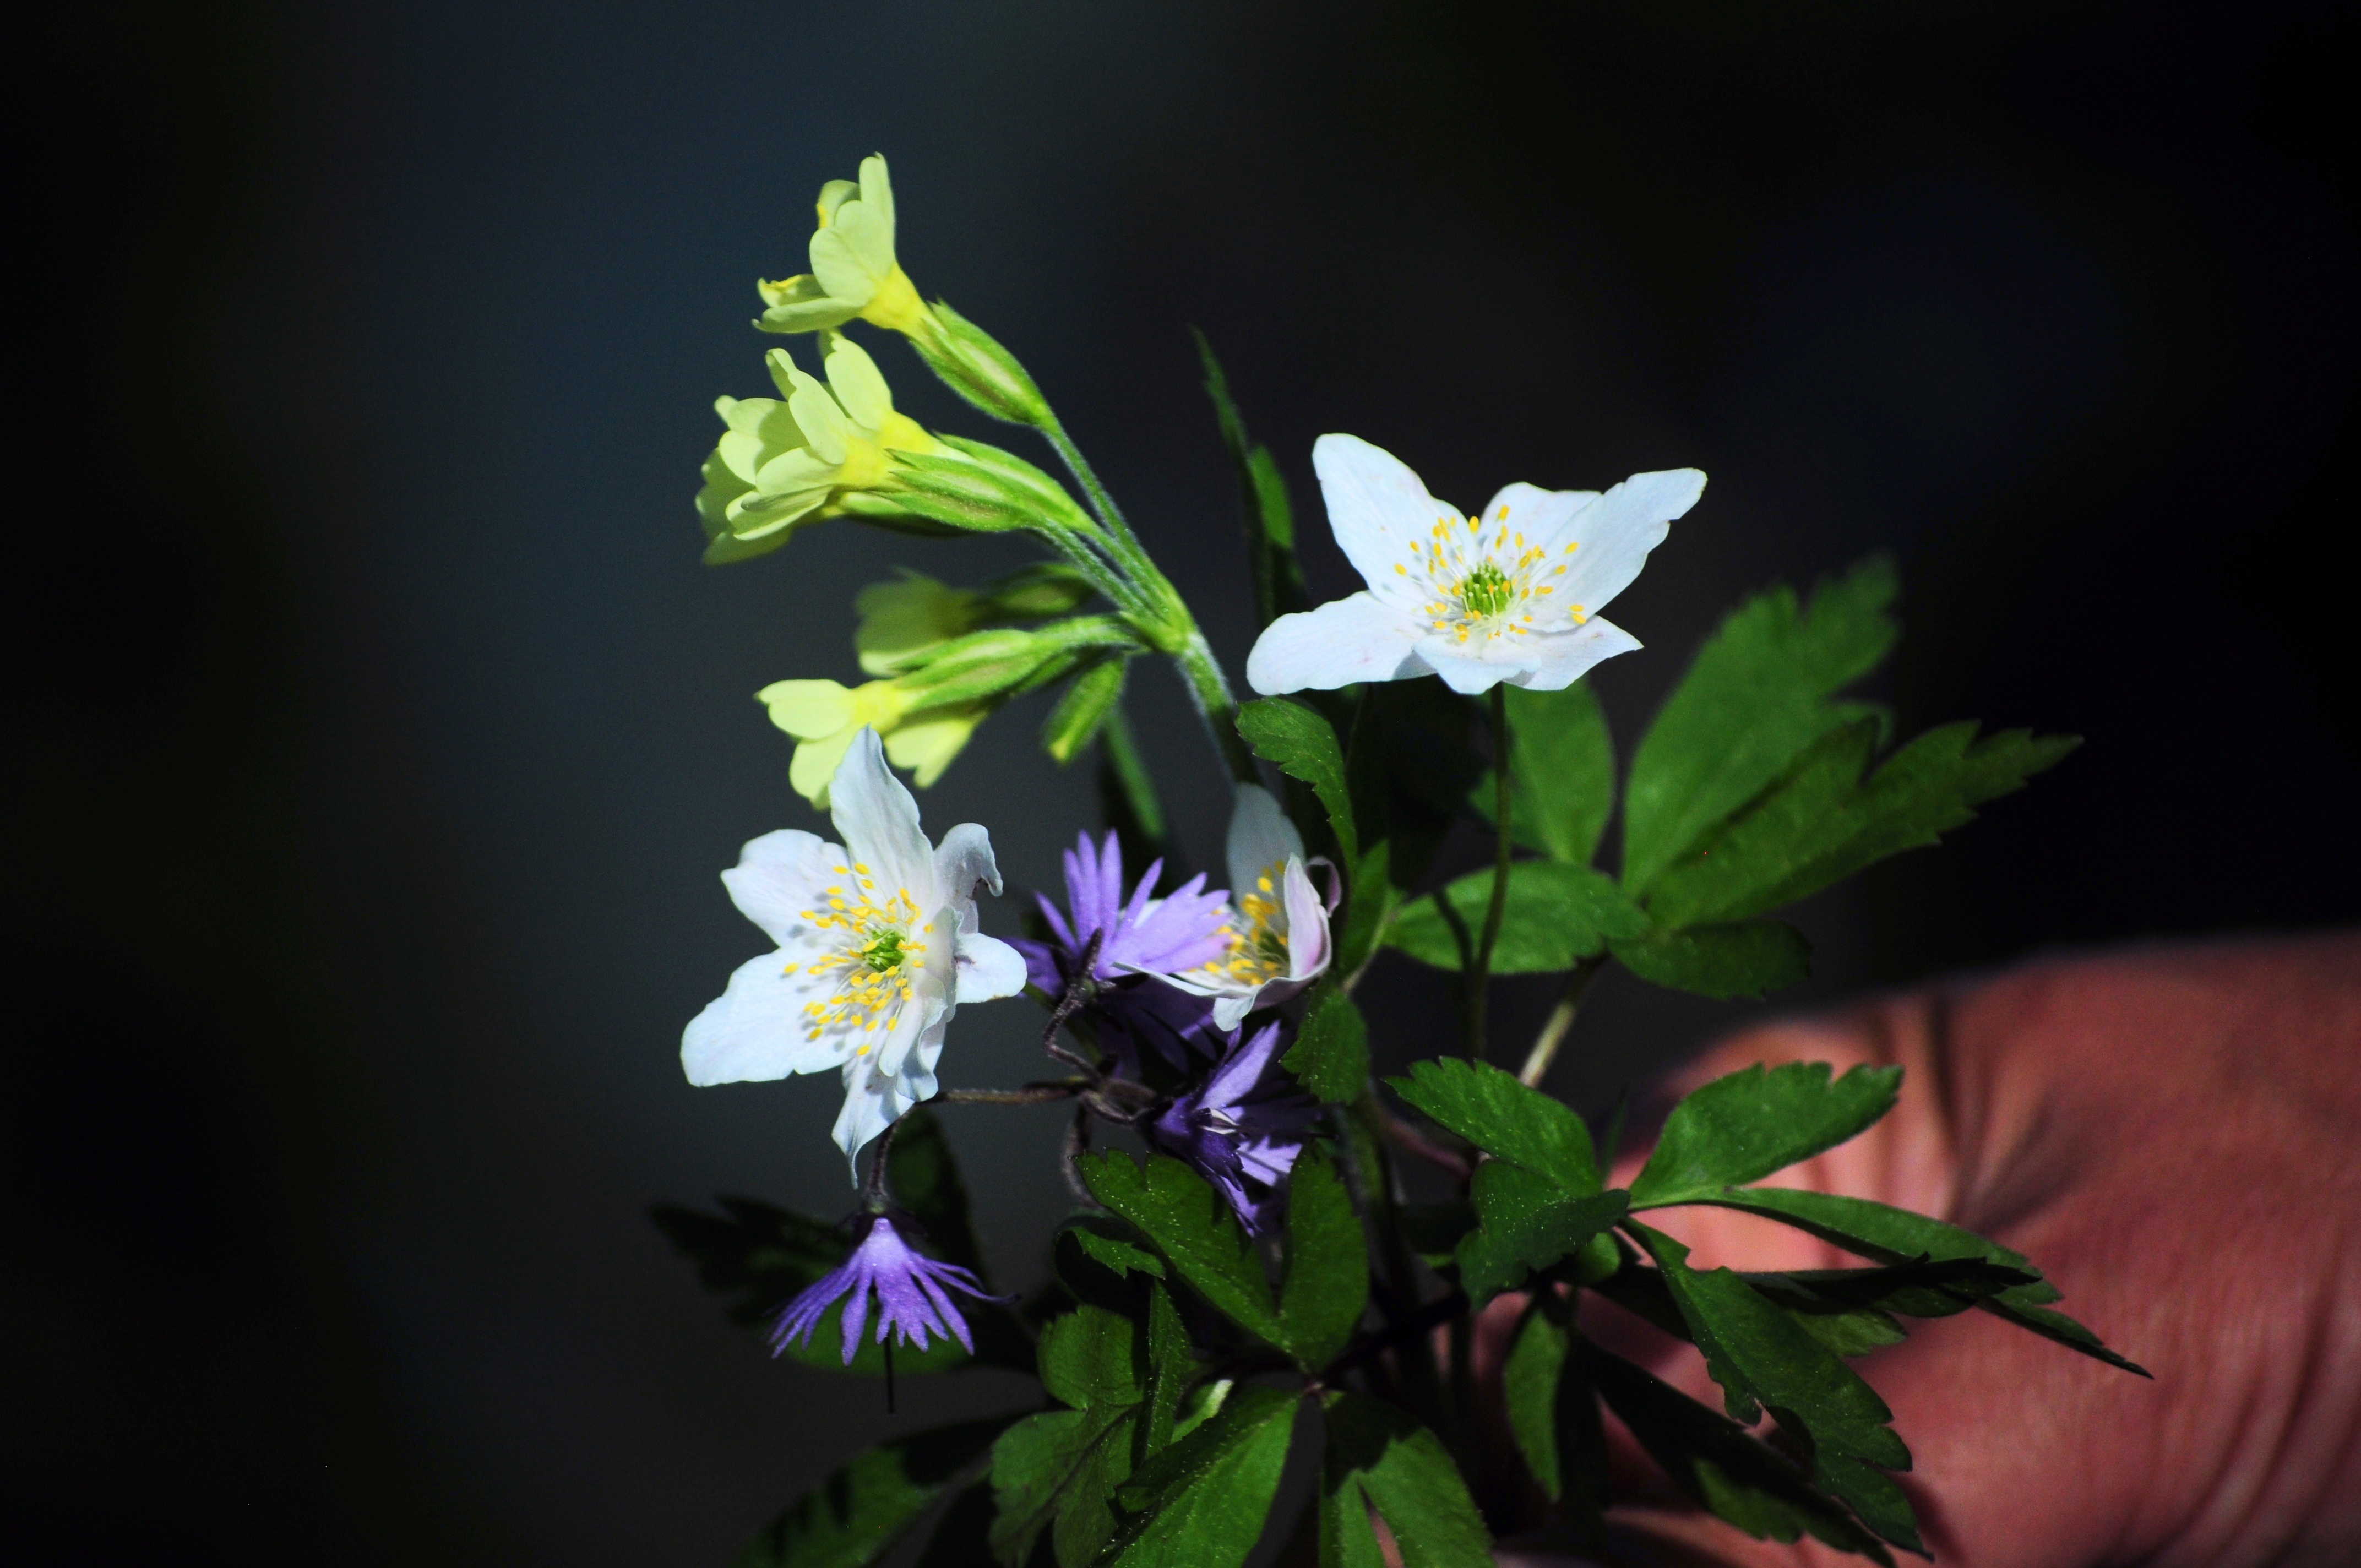
nature, blossom, plant, flower, petal, summer, rural, green, botany, yellow, flora, wildflower, flowers, wildflowers, floristry, macro photography, flowering plant, land plant